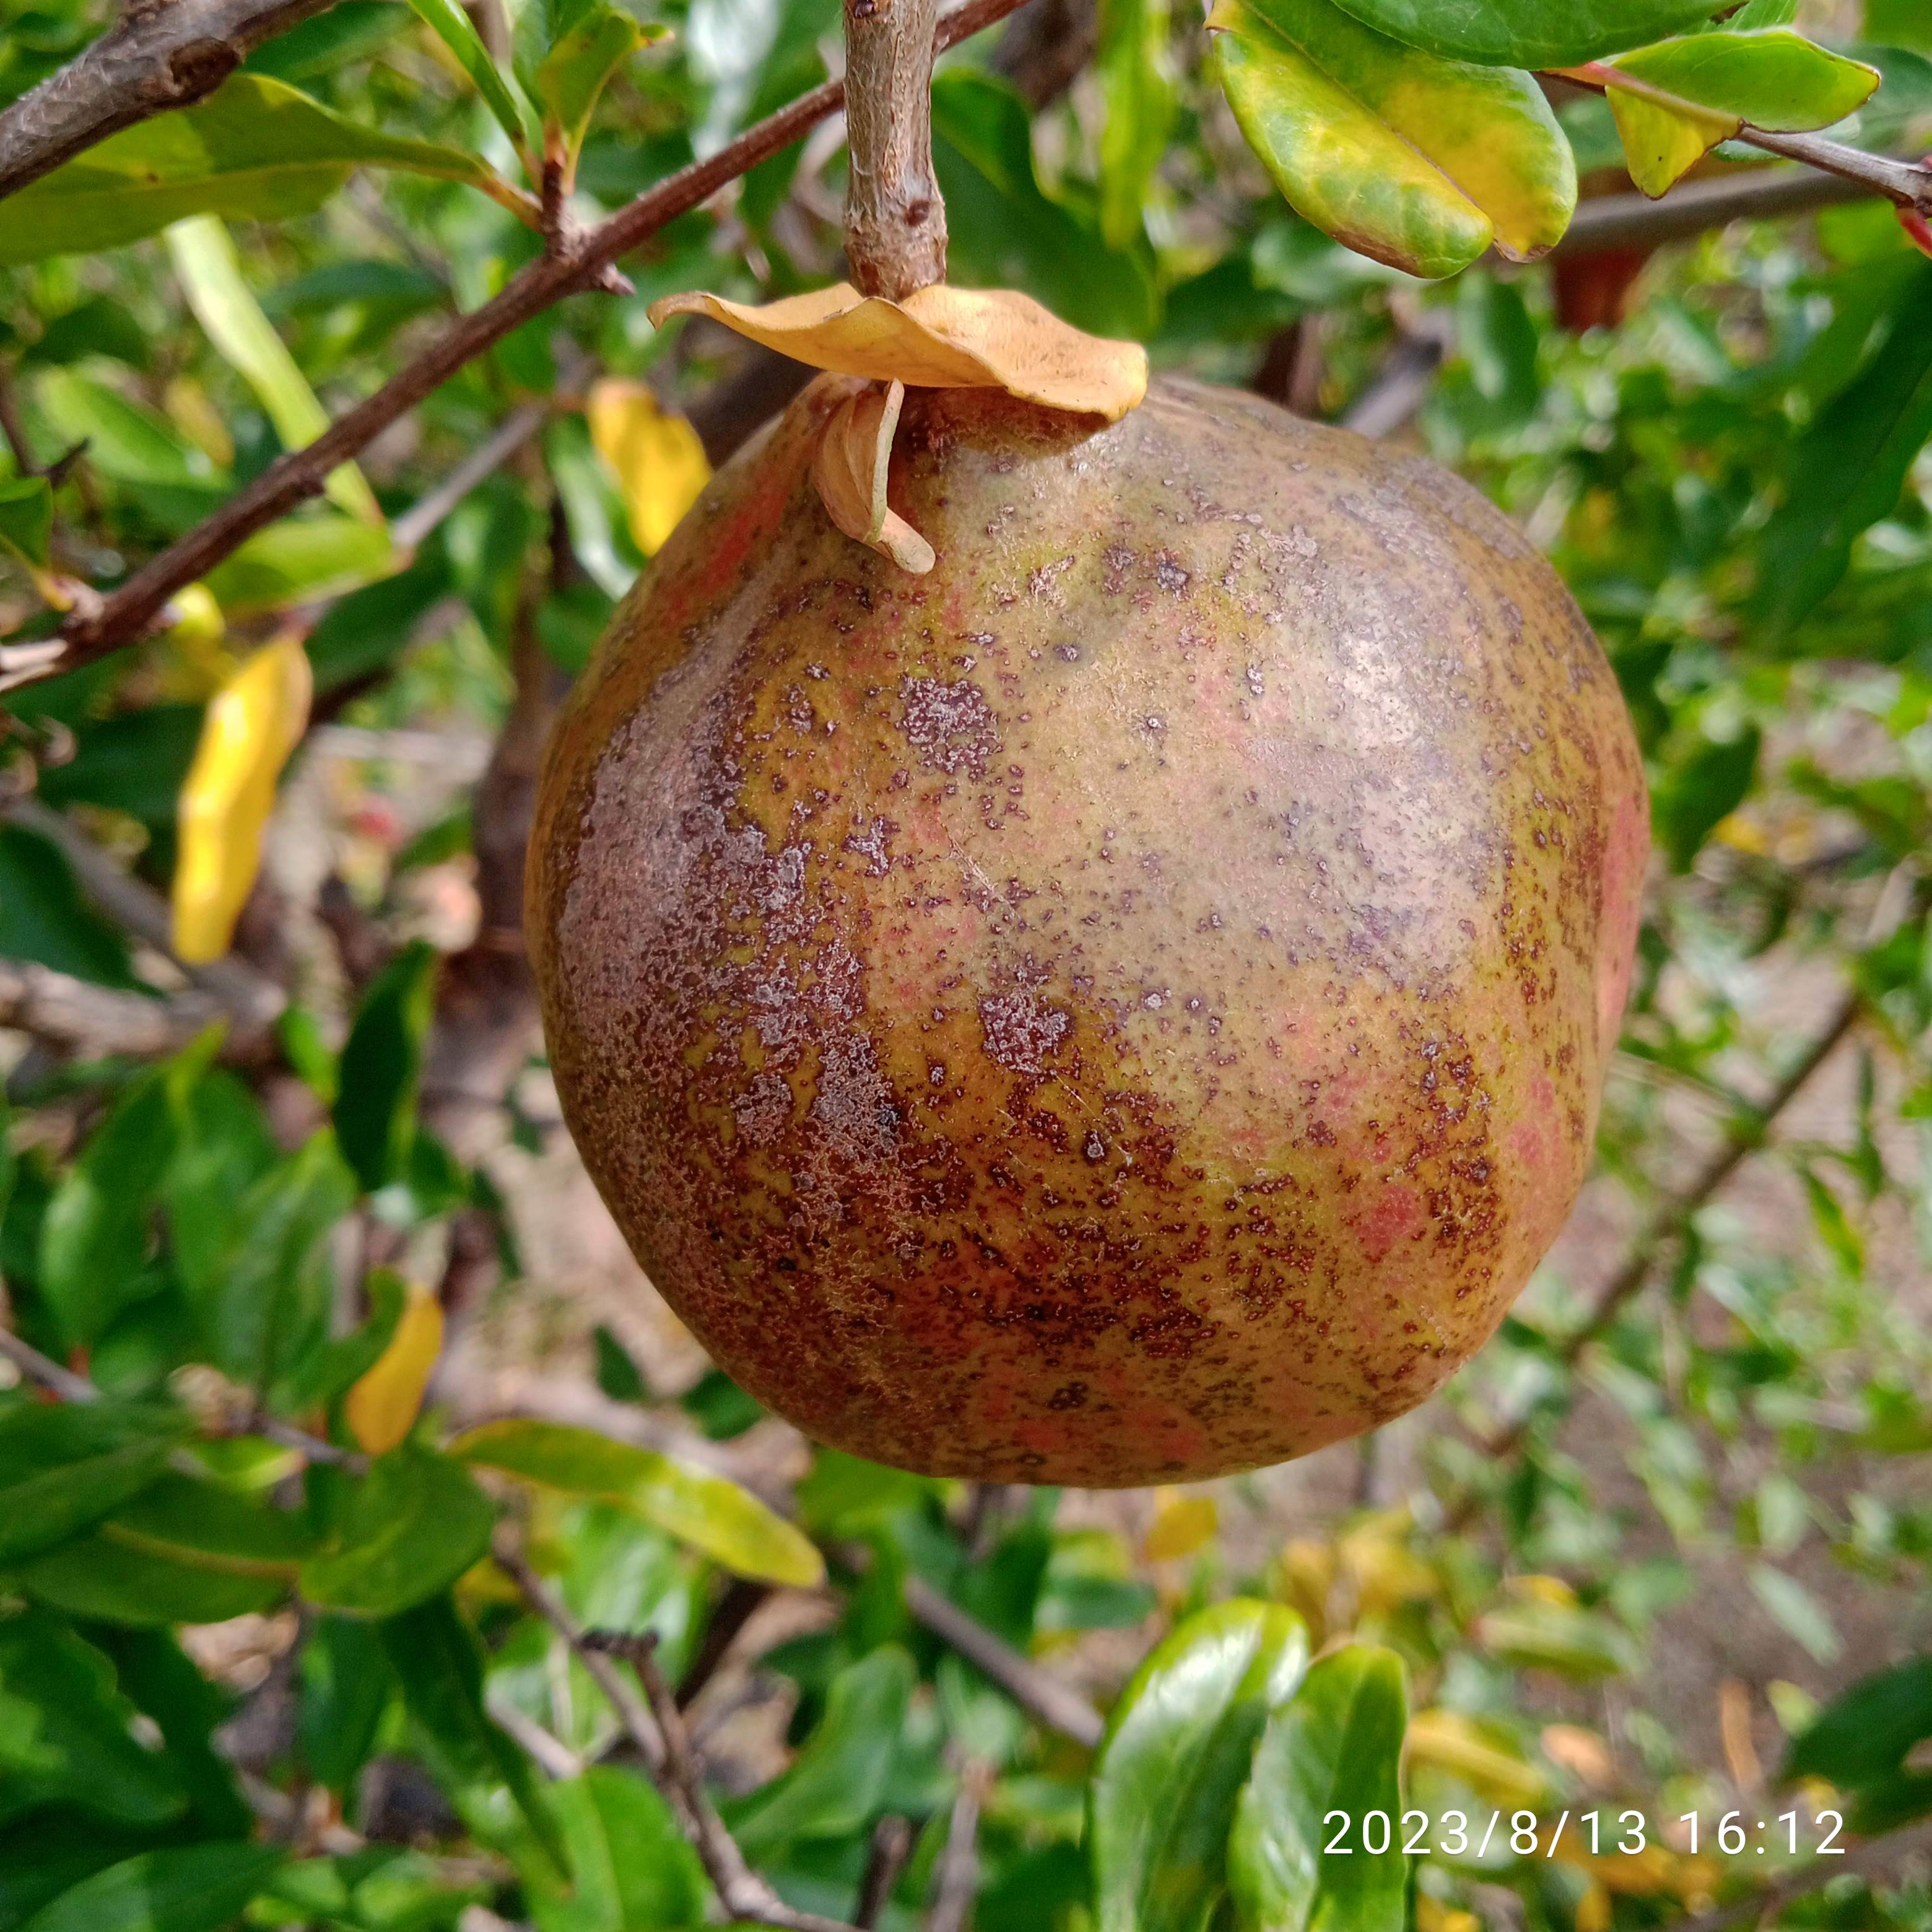
Label: Cercospora